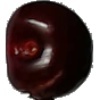
Label: Cherry 1